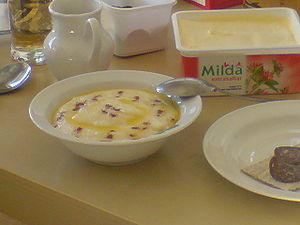
Rømmegrøt
Rømmegrøt med smeltet smør, kanel og sukker
Rømmegrøt, også rømmegraut eller römmegröt, er en norsk grød med rømme som basisingrediens. Andre vigtige ingredienser er mælk og hvedemel. Tidligere blev rømmegrøt anvendt til specielle anledninger som barsel og Jonsok. Opskriften varierer lidt rundt om i Norge: